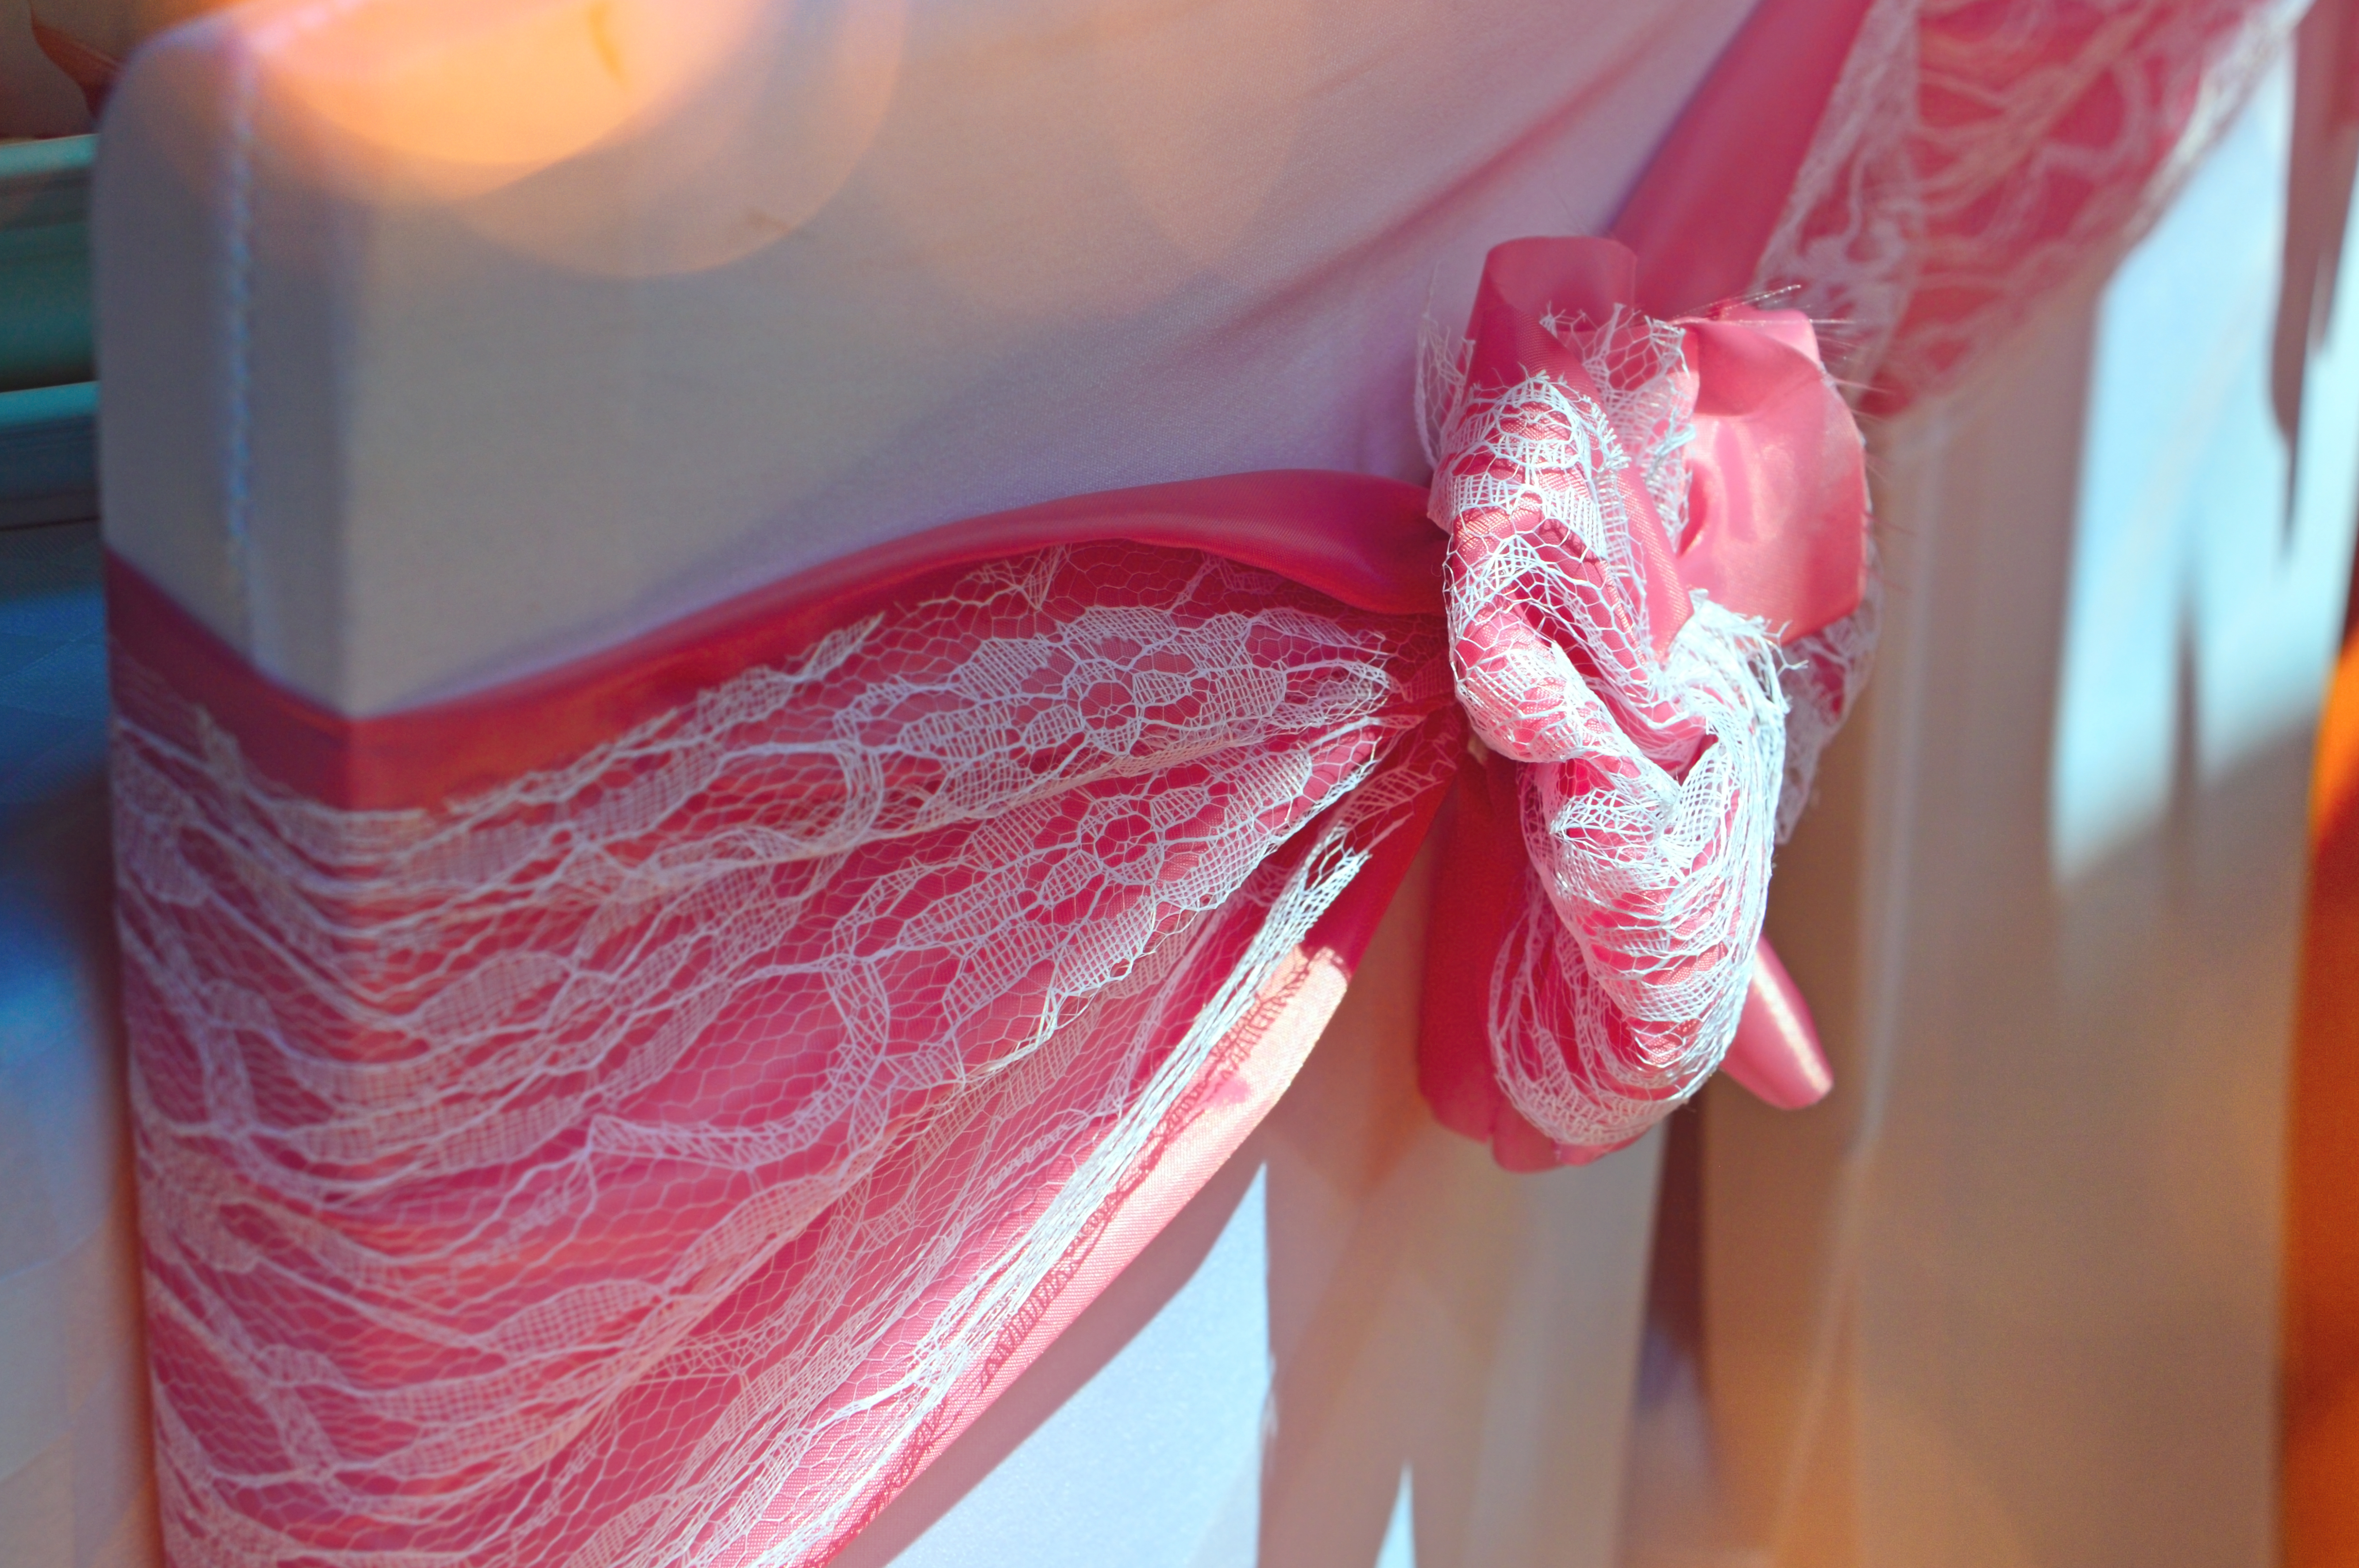
wedding, event, white, ceremony, celebration, party, decoration, color, reception, beautiful, ornate, romance, table, classic, arrangement, arch, setting, background, culture, design, nature, birthday, flowers, green, chairs, pink, red, shoulder, textile, flower, petal, peach